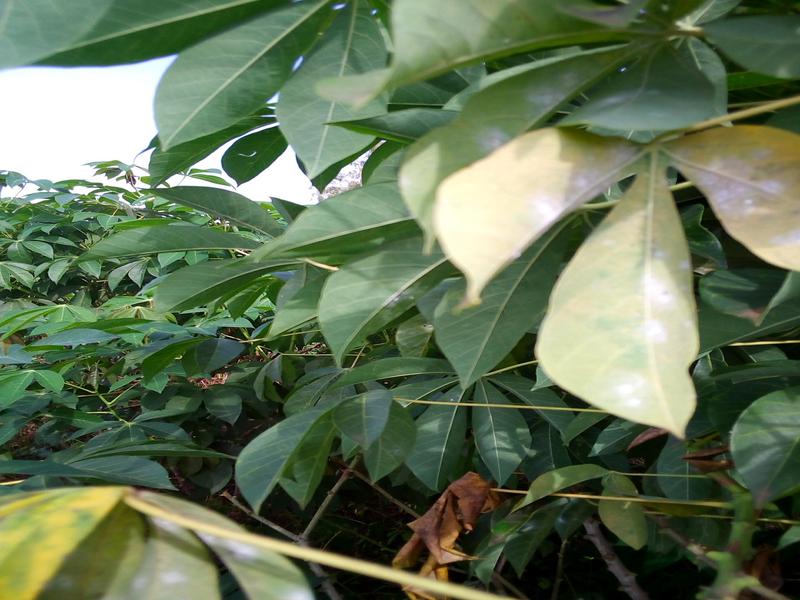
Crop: cassava
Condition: healthy